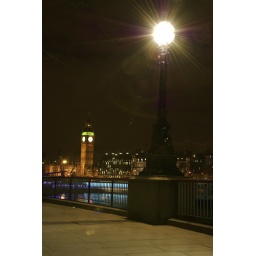
A street lamp on the Southbank with Big Ben and Westminster in the background. London.